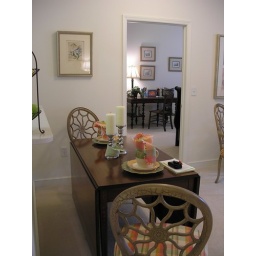
table area beside kitchen